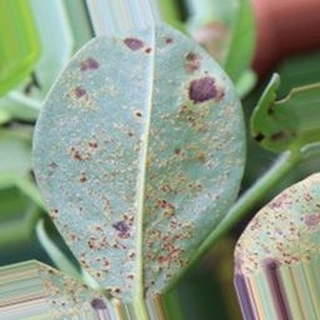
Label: groundnut_rust